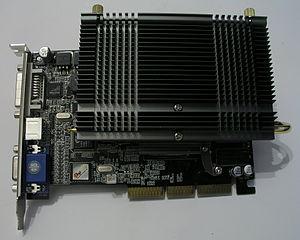
Zalman est une entreprise coréenne qui développe des produits pour PC de bureau et qui était au départ spécialisée dans les systèmes de refroidissement pour PC. Créée en 1999, l'entreprise est installée à Séoul. Elle dispose depuis 2002 d'une filiale aux États-Unis. L'entreprise produit aussi des écrans 3D.